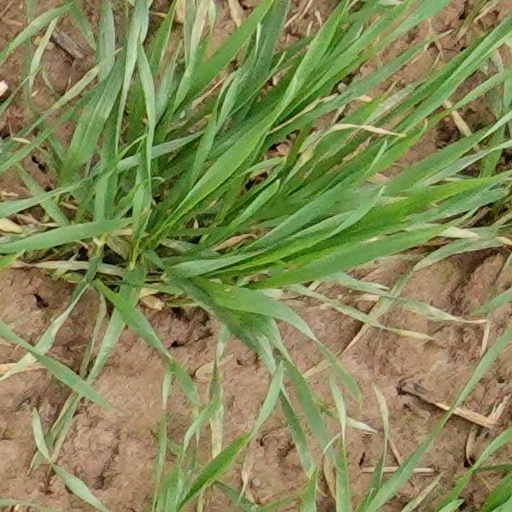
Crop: wheat